Zaporozhian Sich

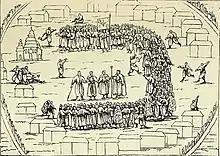
A Zaporozhian Sich Rada (Council)

In May 1775, Russian General Peter Tekeli received orders to occupy and destroy the Zaporozhian Sich from Grigory Potemkin, who had been formally admitted into Cossackdom a few years earlier. Potemkin was given direct orders from Catherine the Great. On 5 June 1775, Tekeli surrounded the Sich with artillery and infantry. He postponed the assault and even allowed visits while the head of the Host, Petro Kalnyshevsky, decided how to react to the Russian ultimatum. The Zaporozhians chose to surrender. The Sich was officially disbanded by the 3 August 1775 manifesto of Catherine, "On the Liquidation of Zaporozhian Sich and Annexation thereof to Novorossiya Governorate", and the Sich was razed to the ground.